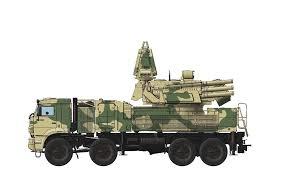
Label: Pantsir-S1